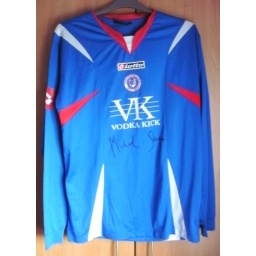
2007-08 home shirt signed by Michael Sheen (Supporters)